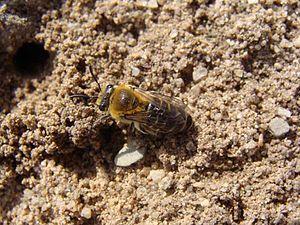
Colletes succinctus, ou collète commune, est une espèce paléarctique d'abeilles faisant des nids dans le sol, de la famille des Colletidae. Elle fait partie du complexe d'espèces succintus au sein du genre Colletes et est étroitement liée à Colletes hederae et à Colletes halophilus, qui sont partiellement en sympatrie avec C. succintus, mais écologiquement distinctes.